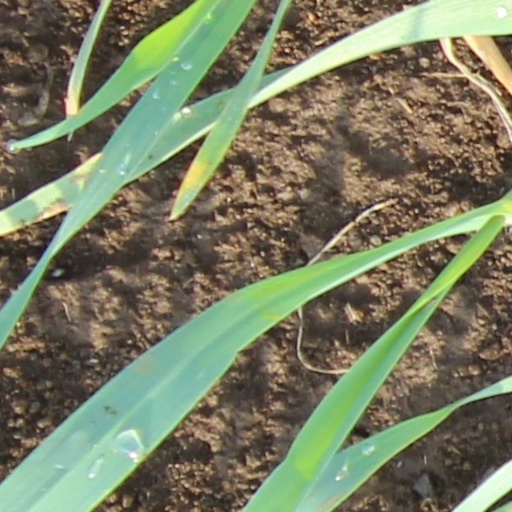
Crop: wheat